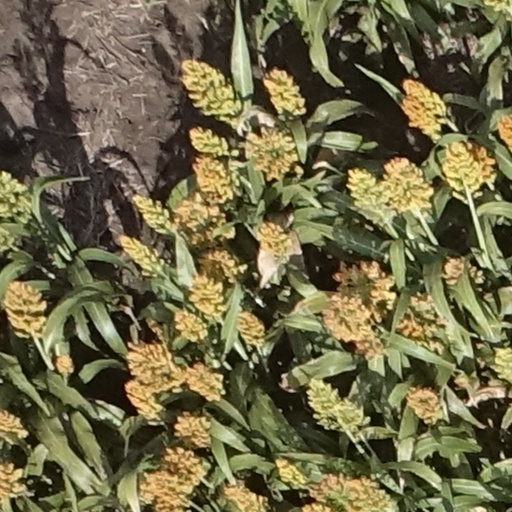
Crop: sorghum